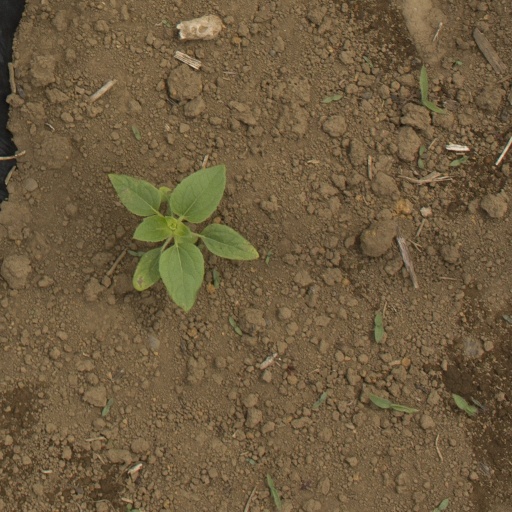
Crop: Jerusalem artichoke